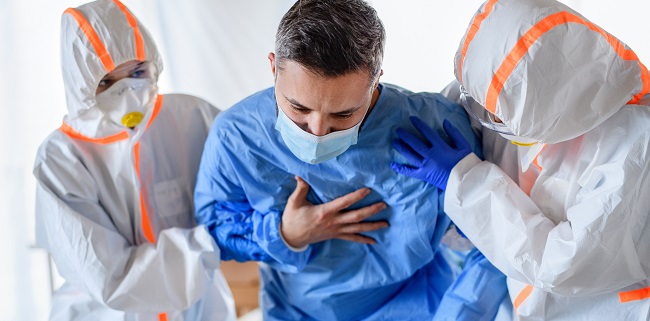
Objects detected:
Mask
Mask
Mask
Gloves
Gloves
Goggles
Goggles
Coverall
Coverall
Coverall